Düsseldorf-Hellerhof station

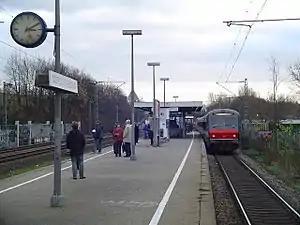

Düsseldorf-Hellerhof is a railway station situated at Hellerhof, Düsseldorf in western Germany. It is classified by Deutsche Bahn as a category 5 station. It is served by line S6 of the Rhine-Ruhr S-Bahn at 20-minute intervals.